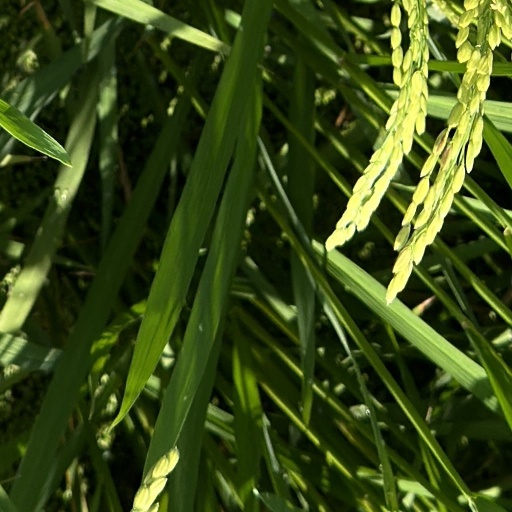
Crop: rice